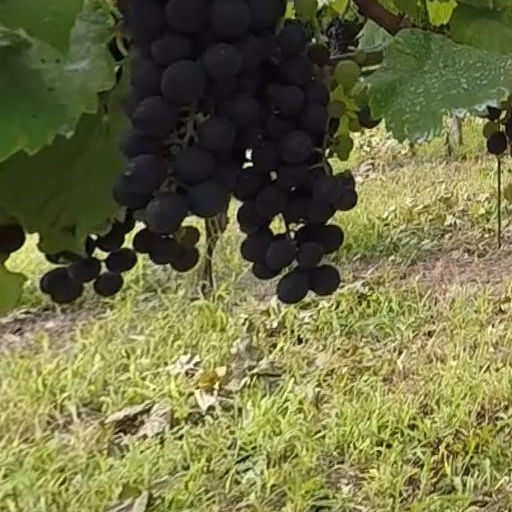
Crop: grape